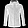
Label: Coat